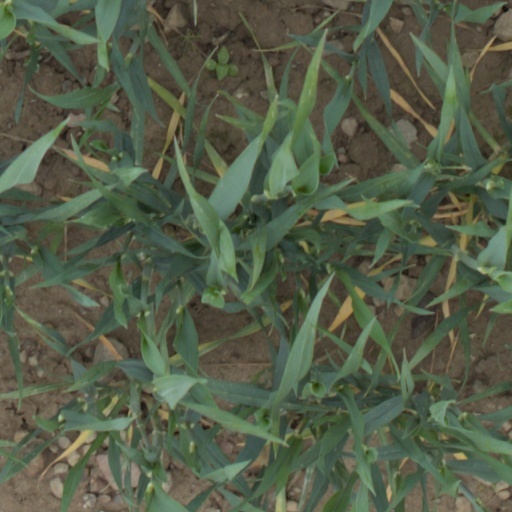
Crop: wheat